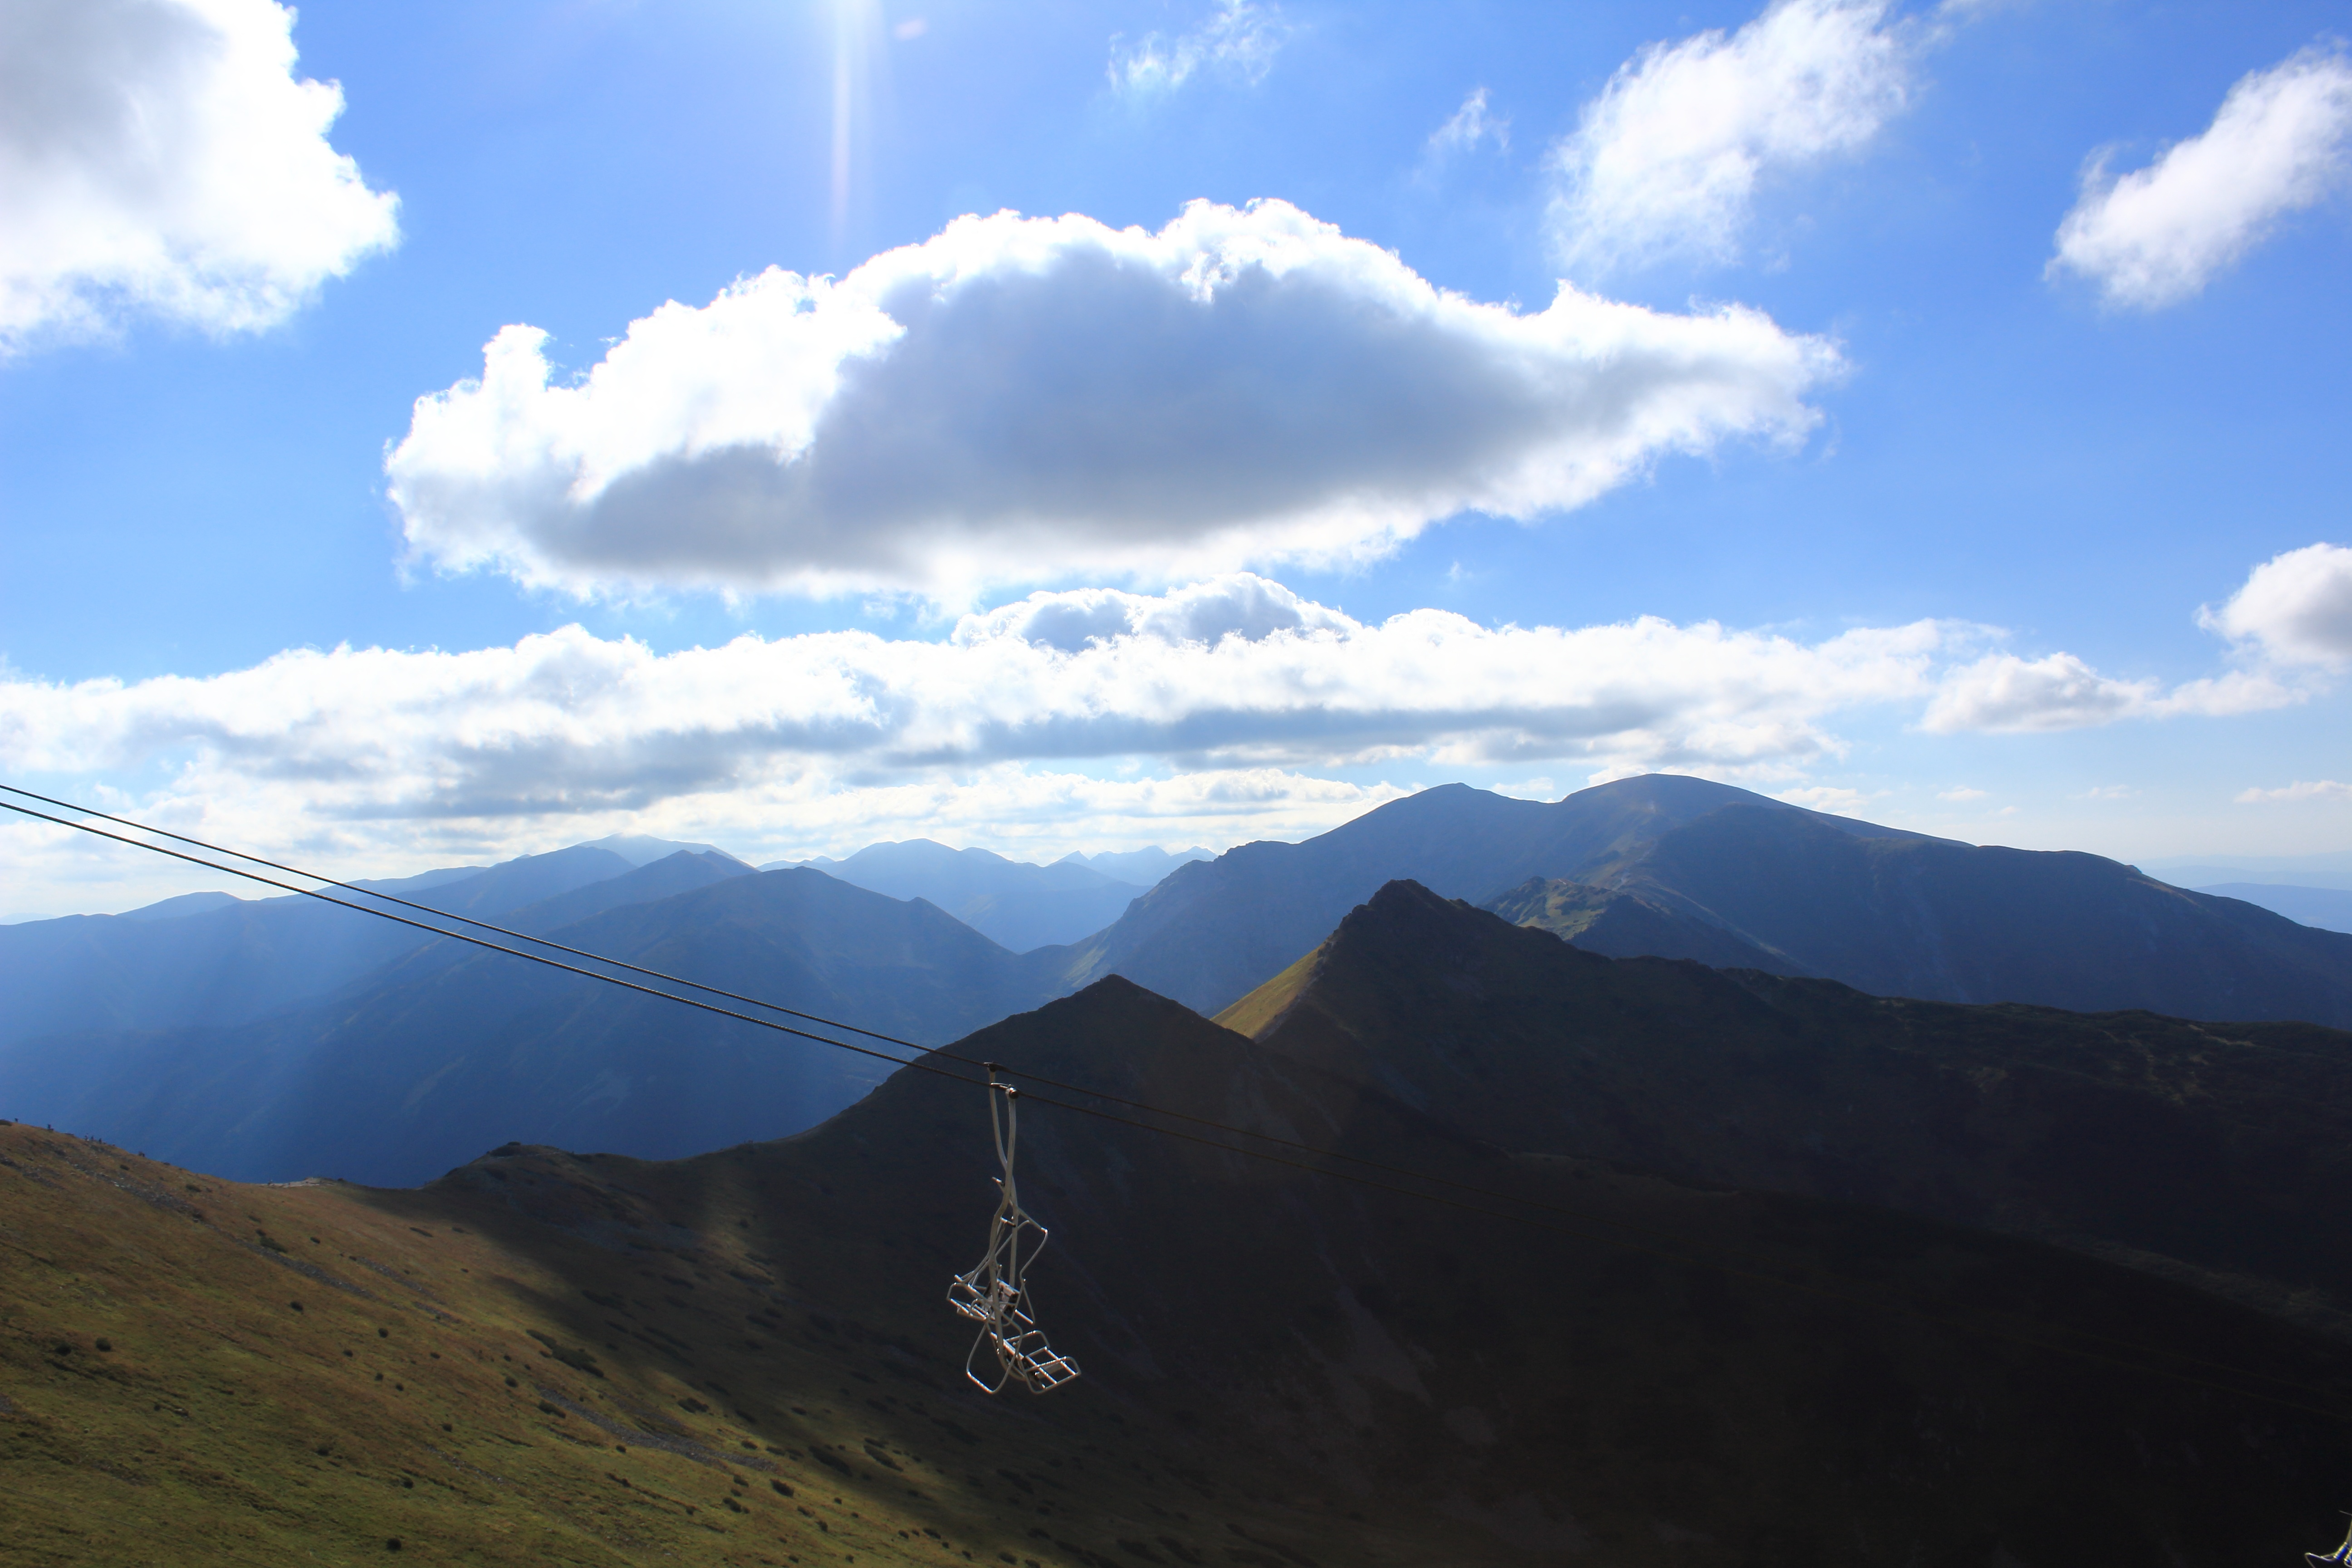
mountain, cloud, sky, hill, valley, mountain range, highland, ridge, summit, alps, plateau, fell, landform, mountain pass, geographical feature, mountainous landforms